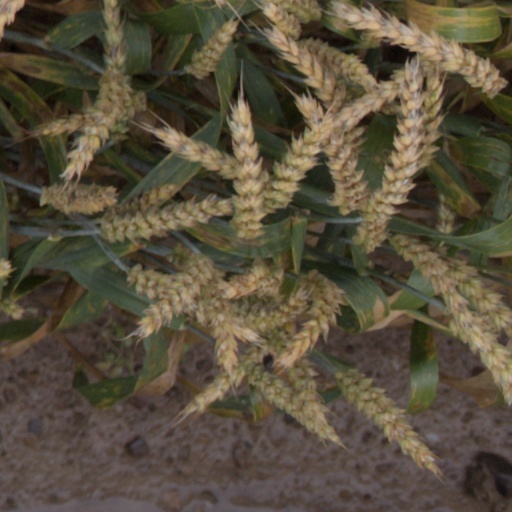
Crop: wheat